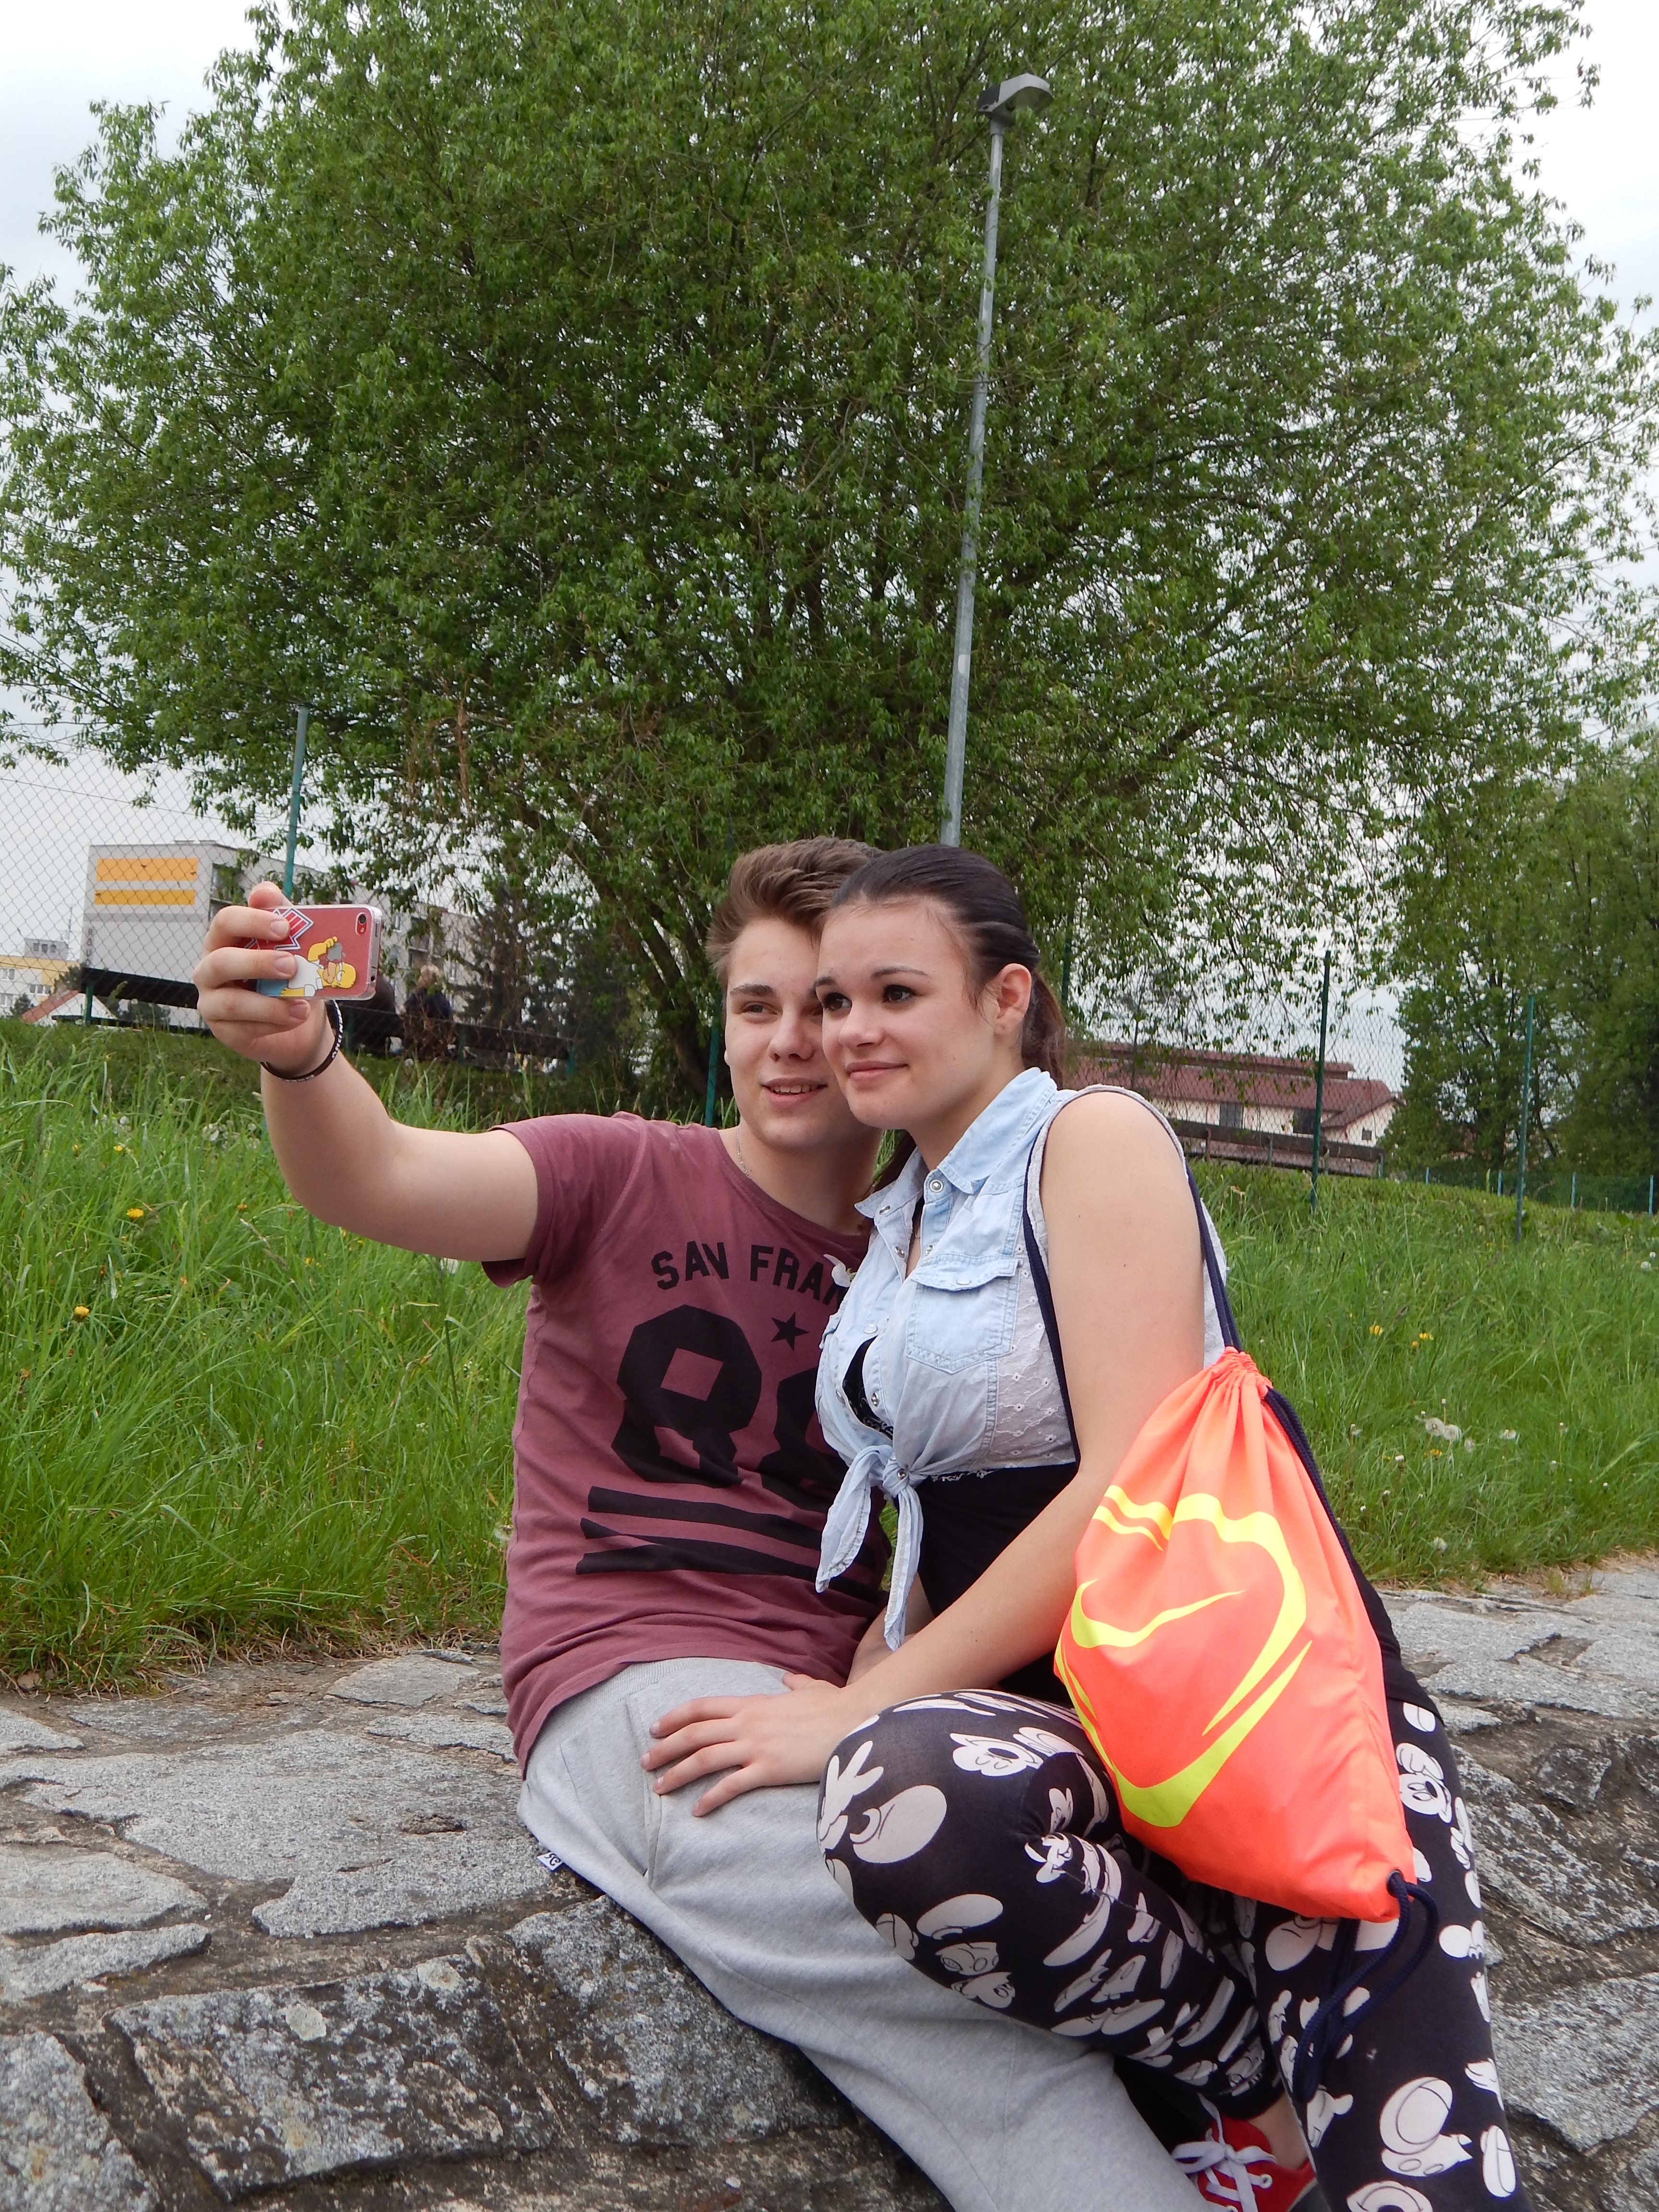
tree, play, boy, love, spring, selfie, the photo shoot, hola